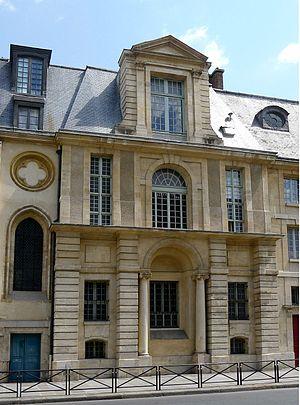
Rue Clotilde (lycée Henri IV) - Paris V